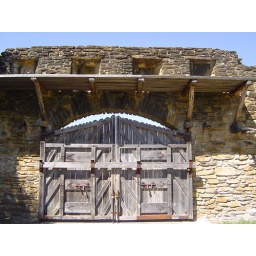
Very well weathered wooden &amp;quot;gate&amp;quot; in walls of one of San Antonio's Missions